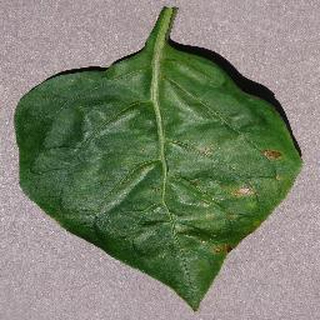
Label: bell_pepper_bacterial_spot